Question: Please indicate a possible affordance area of the drink_with_bottle that can be used for holding
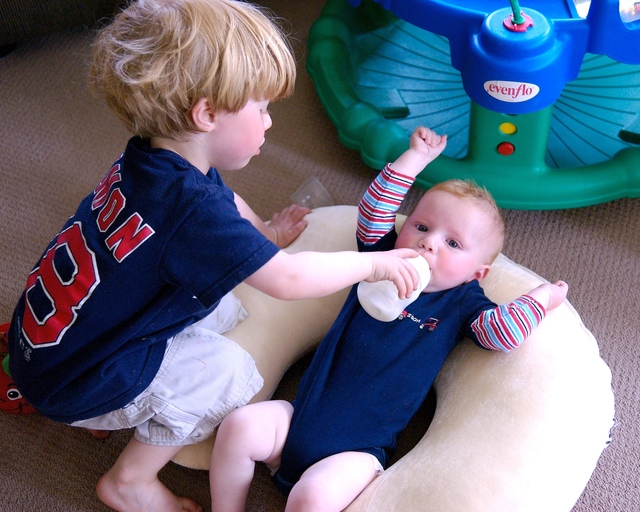
Answer: [356.5, 250, 428.5, 319]